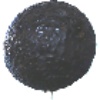
Label: avocado